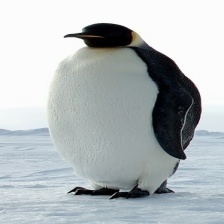
Species: EMPEROR PENGUIN
Scientific name: APTENODYTES FORSTERI
ImageNet parent category: king_penguin